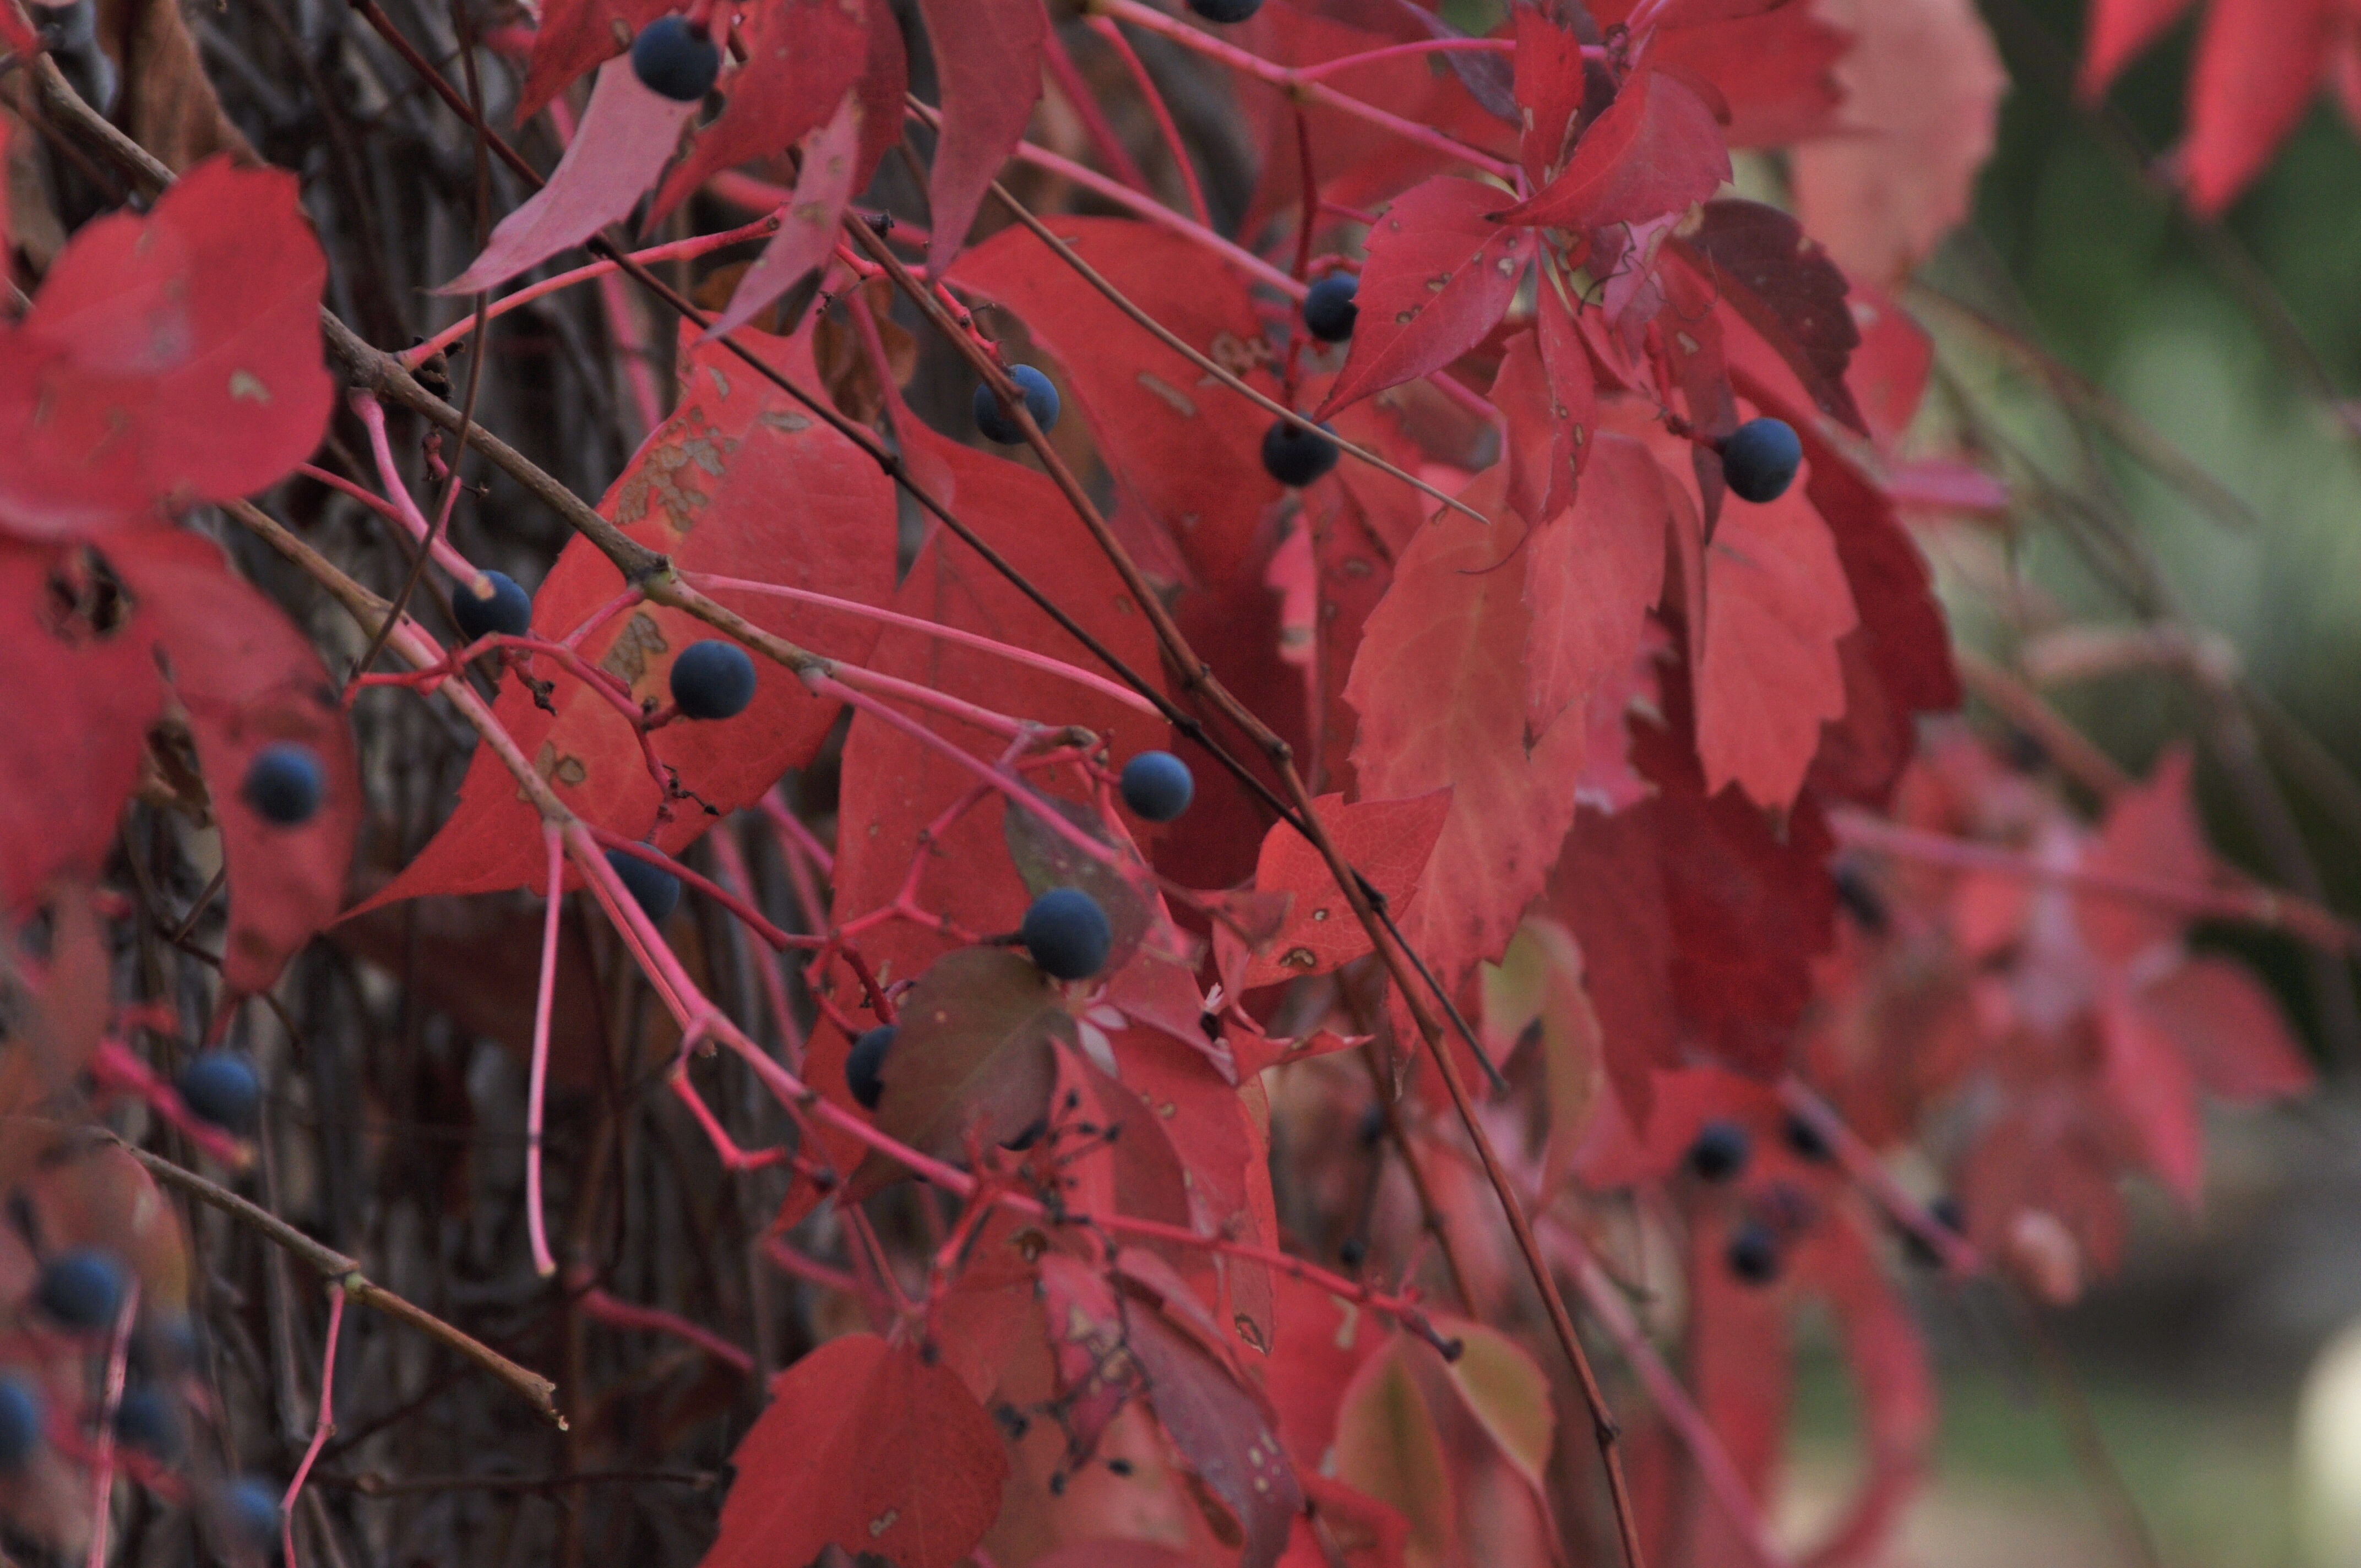
tree, branch, plant, leaf, flower, red, autumn, flora, season, maple tree, maple leaf, shrub, macro photography, flowering plant, woody plant, land plant